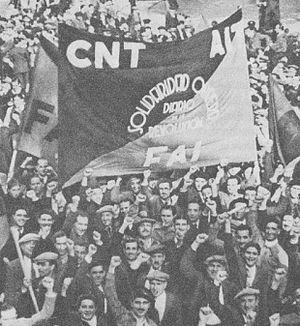
In a mass demonstration in Barcelona, workers hold a banner reading, ""Solidaridad Obrera"", the daily newspaper of the Spanish Revolution."
La Confédération nationale du travail est une organisation anarcho-syndicaliste fondée en 1910 à Barcelone.
Solidaridad Obrera est un journal anarcho-syndicaliste espagnol créé en 1907.
Le Mouvement libertaire est une structure de coordination, fondée en juillet 1937 en Espagne, qui réunit la Confédération nationale du travail, la Fédération anarchiste ibérique et la Fédération ibérique des jeunesses libertaires.
Radio CNT-FAI ECN1 est une station de radio libertaire internationale fondée à Barcelone en juillet 1936 par la Confédération nationale du travail et la Fédération anarchiste ibérique.
La révolution sociale espagnole de 1936, couramment désignée sous le nom de révolution espagnole, englobe tous les événements de type révolutionnaire déclenchés en Espagne, durant la guerre civile, en réponse à la tentative de coup d'État militaire les 17 et 18 juillet 1936.